Museum Boerhaave

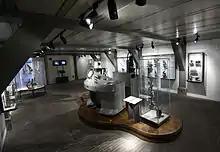
Room 24: "Microscopy, new ways"

The room houses two electron microscopes (1947–1950) and related equipment (gold vaporiser, lens, object holders, a cooler, a goniometer), a collection of compound and specimen microscopes (some binocular) (1840–1870) plus accompanying microscope lamps and a tool box, a binocular polarisation microscope (1850), several microtomes (a.o. a cryomicrotome) and ultramicrotomes, a phase contrast microscope, a fluorescence microscope (plus several epi-illuminators, to exploit the difference between emitted and reflected light frequencies that some substances display), compound microscope with transformer in camera installation, a photomicroscope (photo camera with inverted microscope), a boxed collection of microscopic specimens (1870).